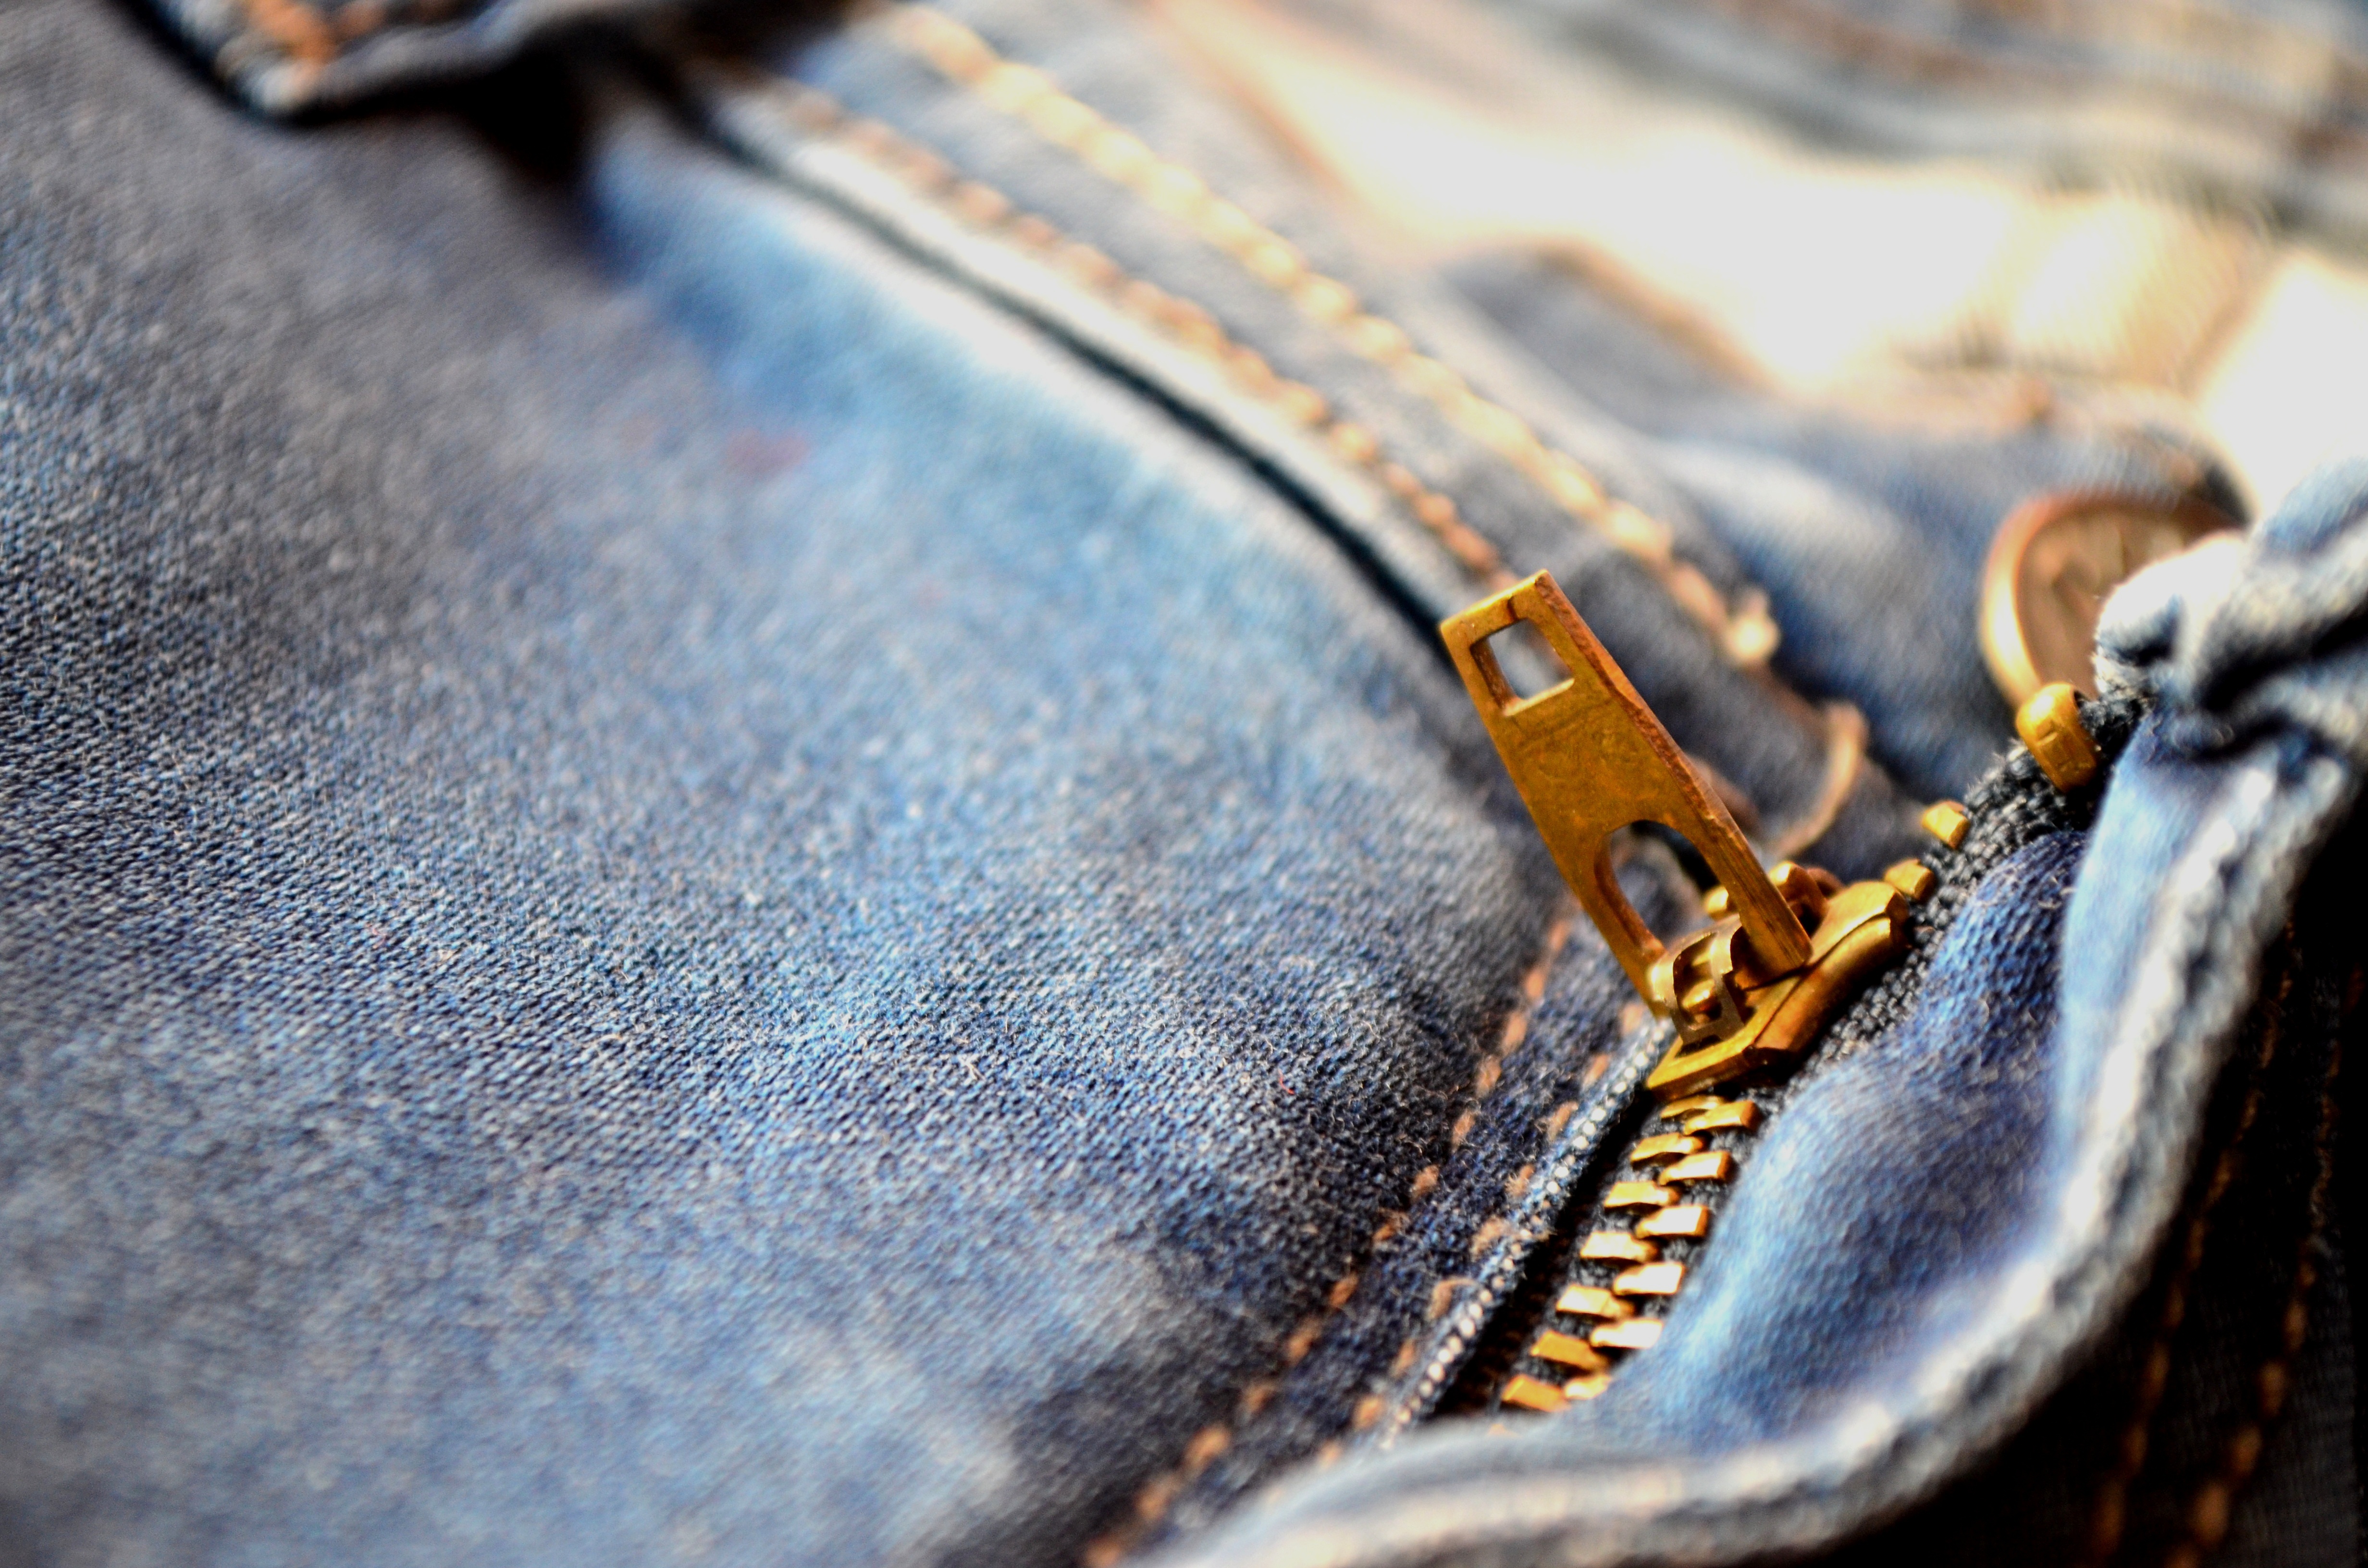
fly, jeans, spring, fashion, blue, clothing, cloth, material, denim, garment, fabric, close up, trousers, pants, textile, art, design, apparel, style, indigo, fiber, cotton, clothes, casual, zipper, wear, stitch, pocket, macro photography, zip, washed, seam, fashion accessory